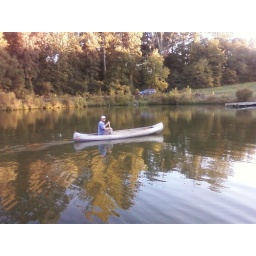
Uncle Bob lost a pole in the water &amp;amp; had to canoe out to rescue it!